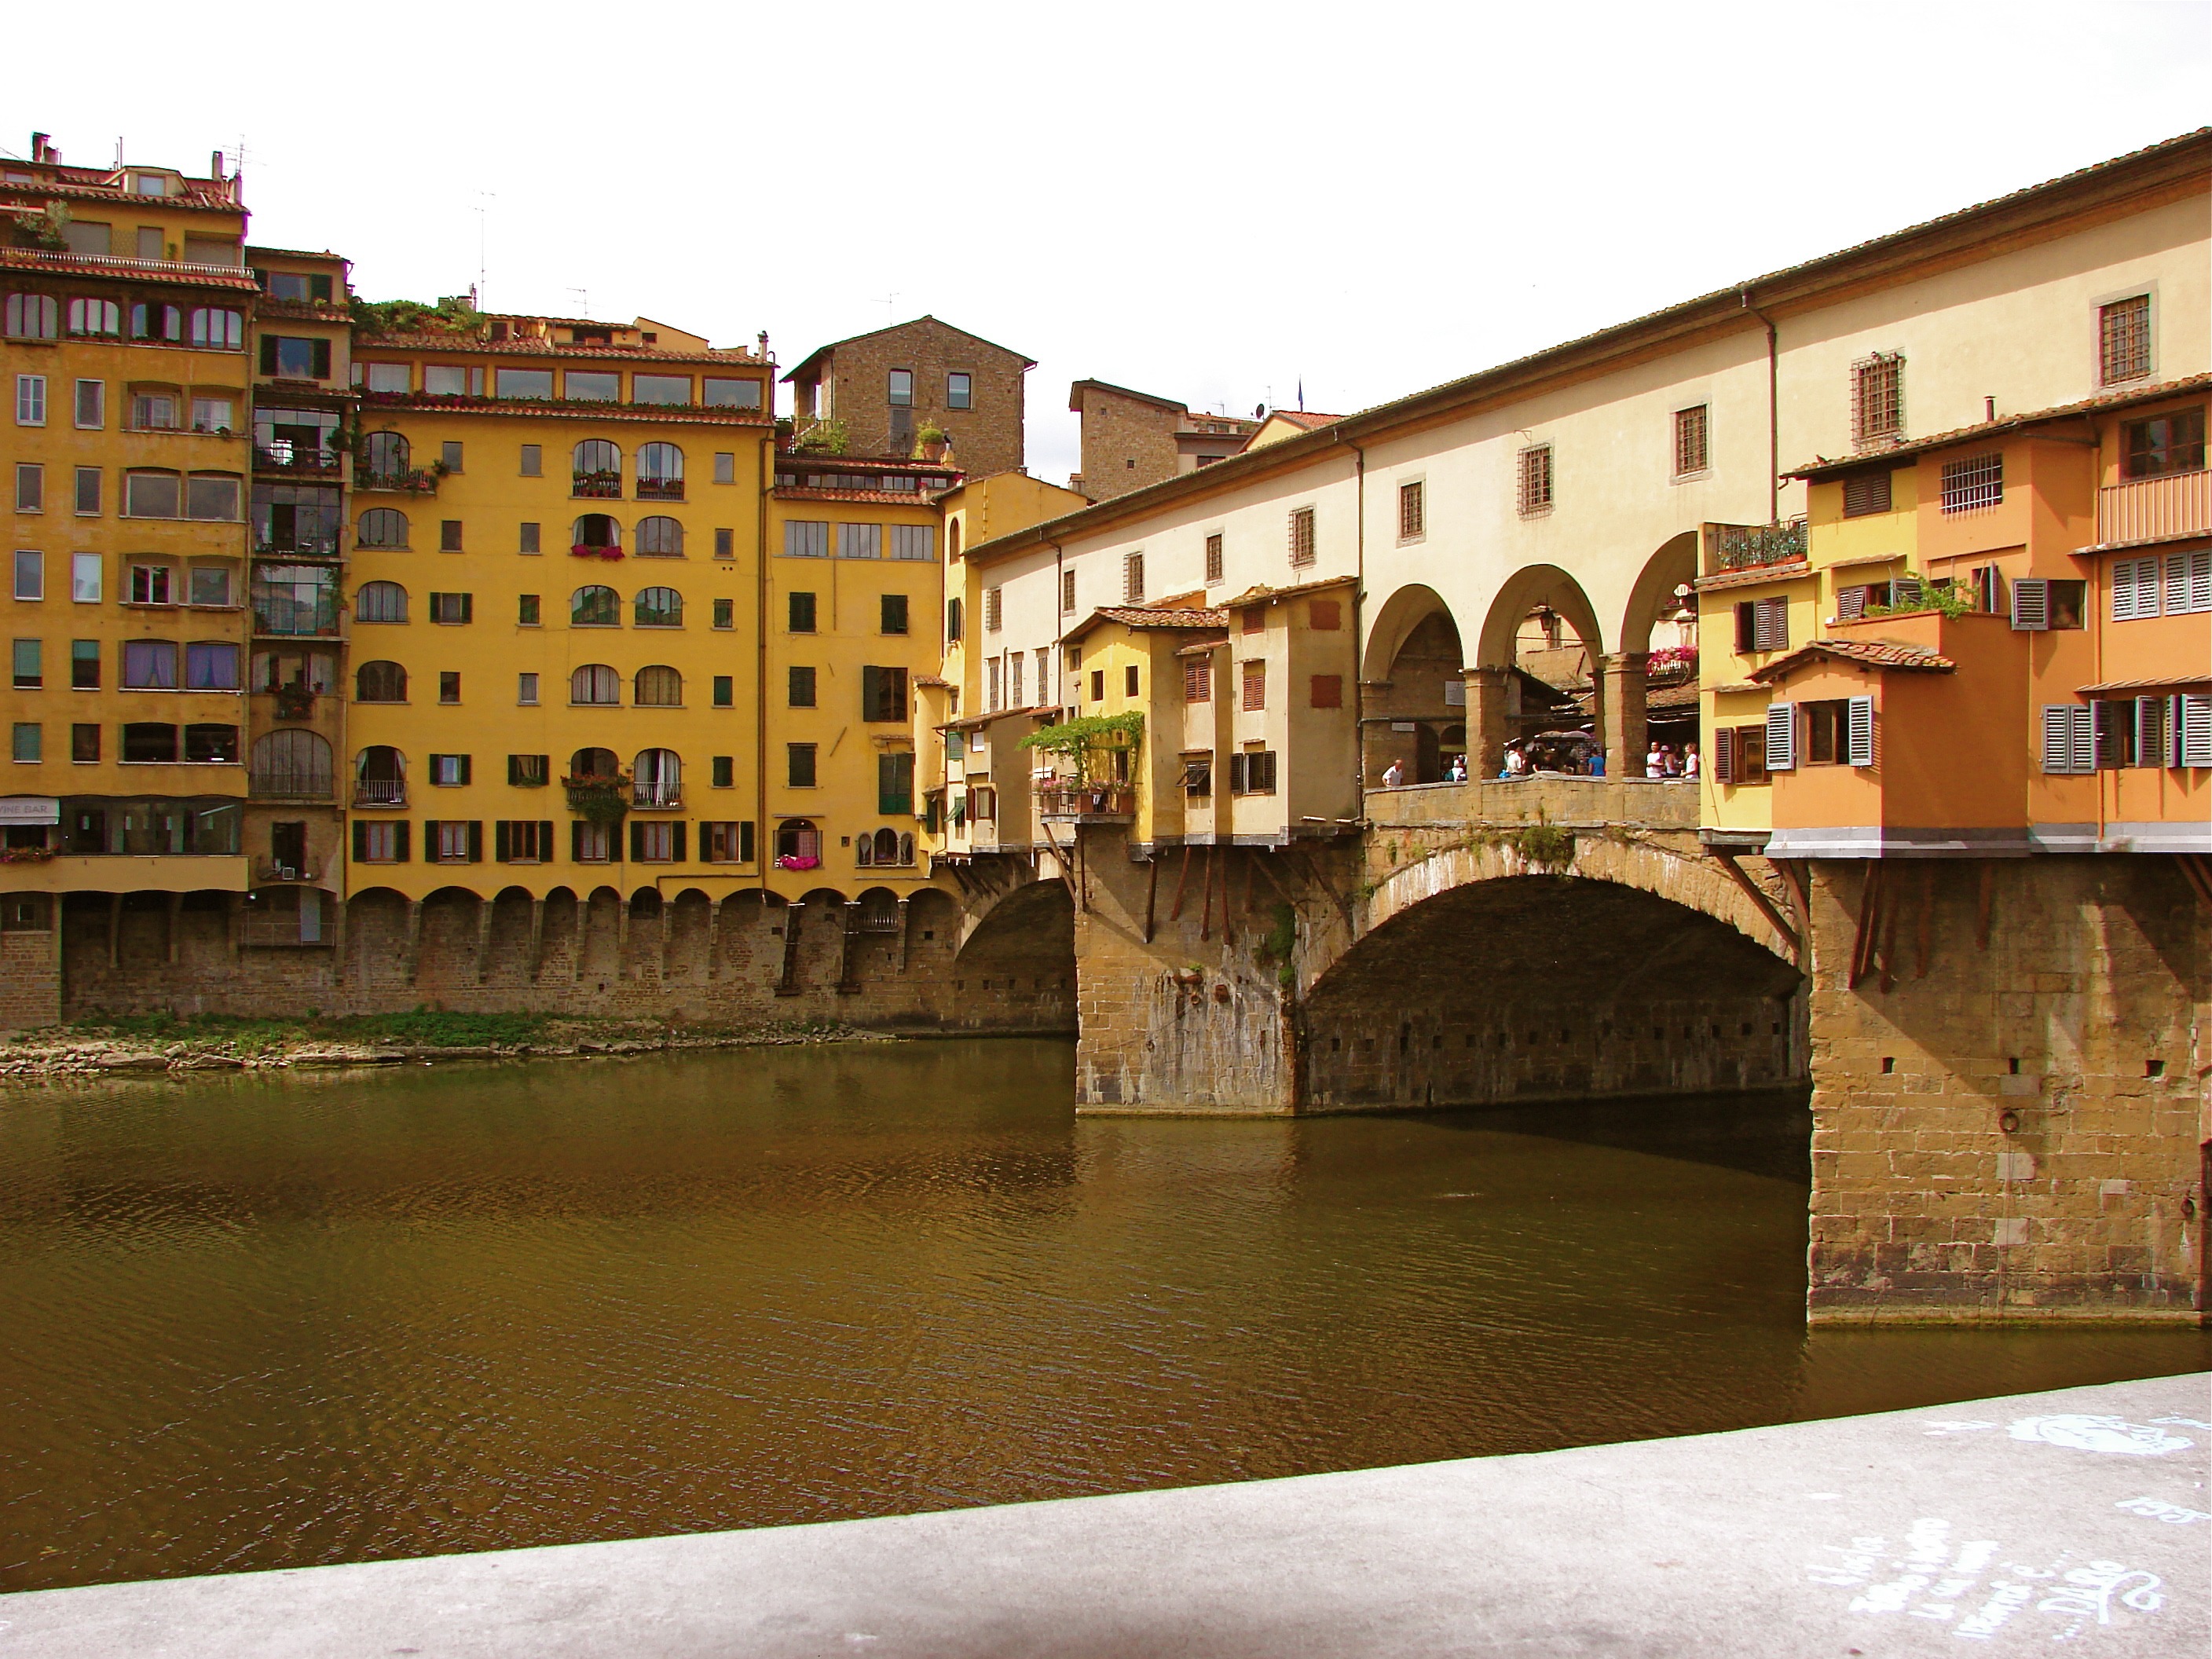
water, architecture, town, old, river, canal, italy, waterway, outside, buildings, italian